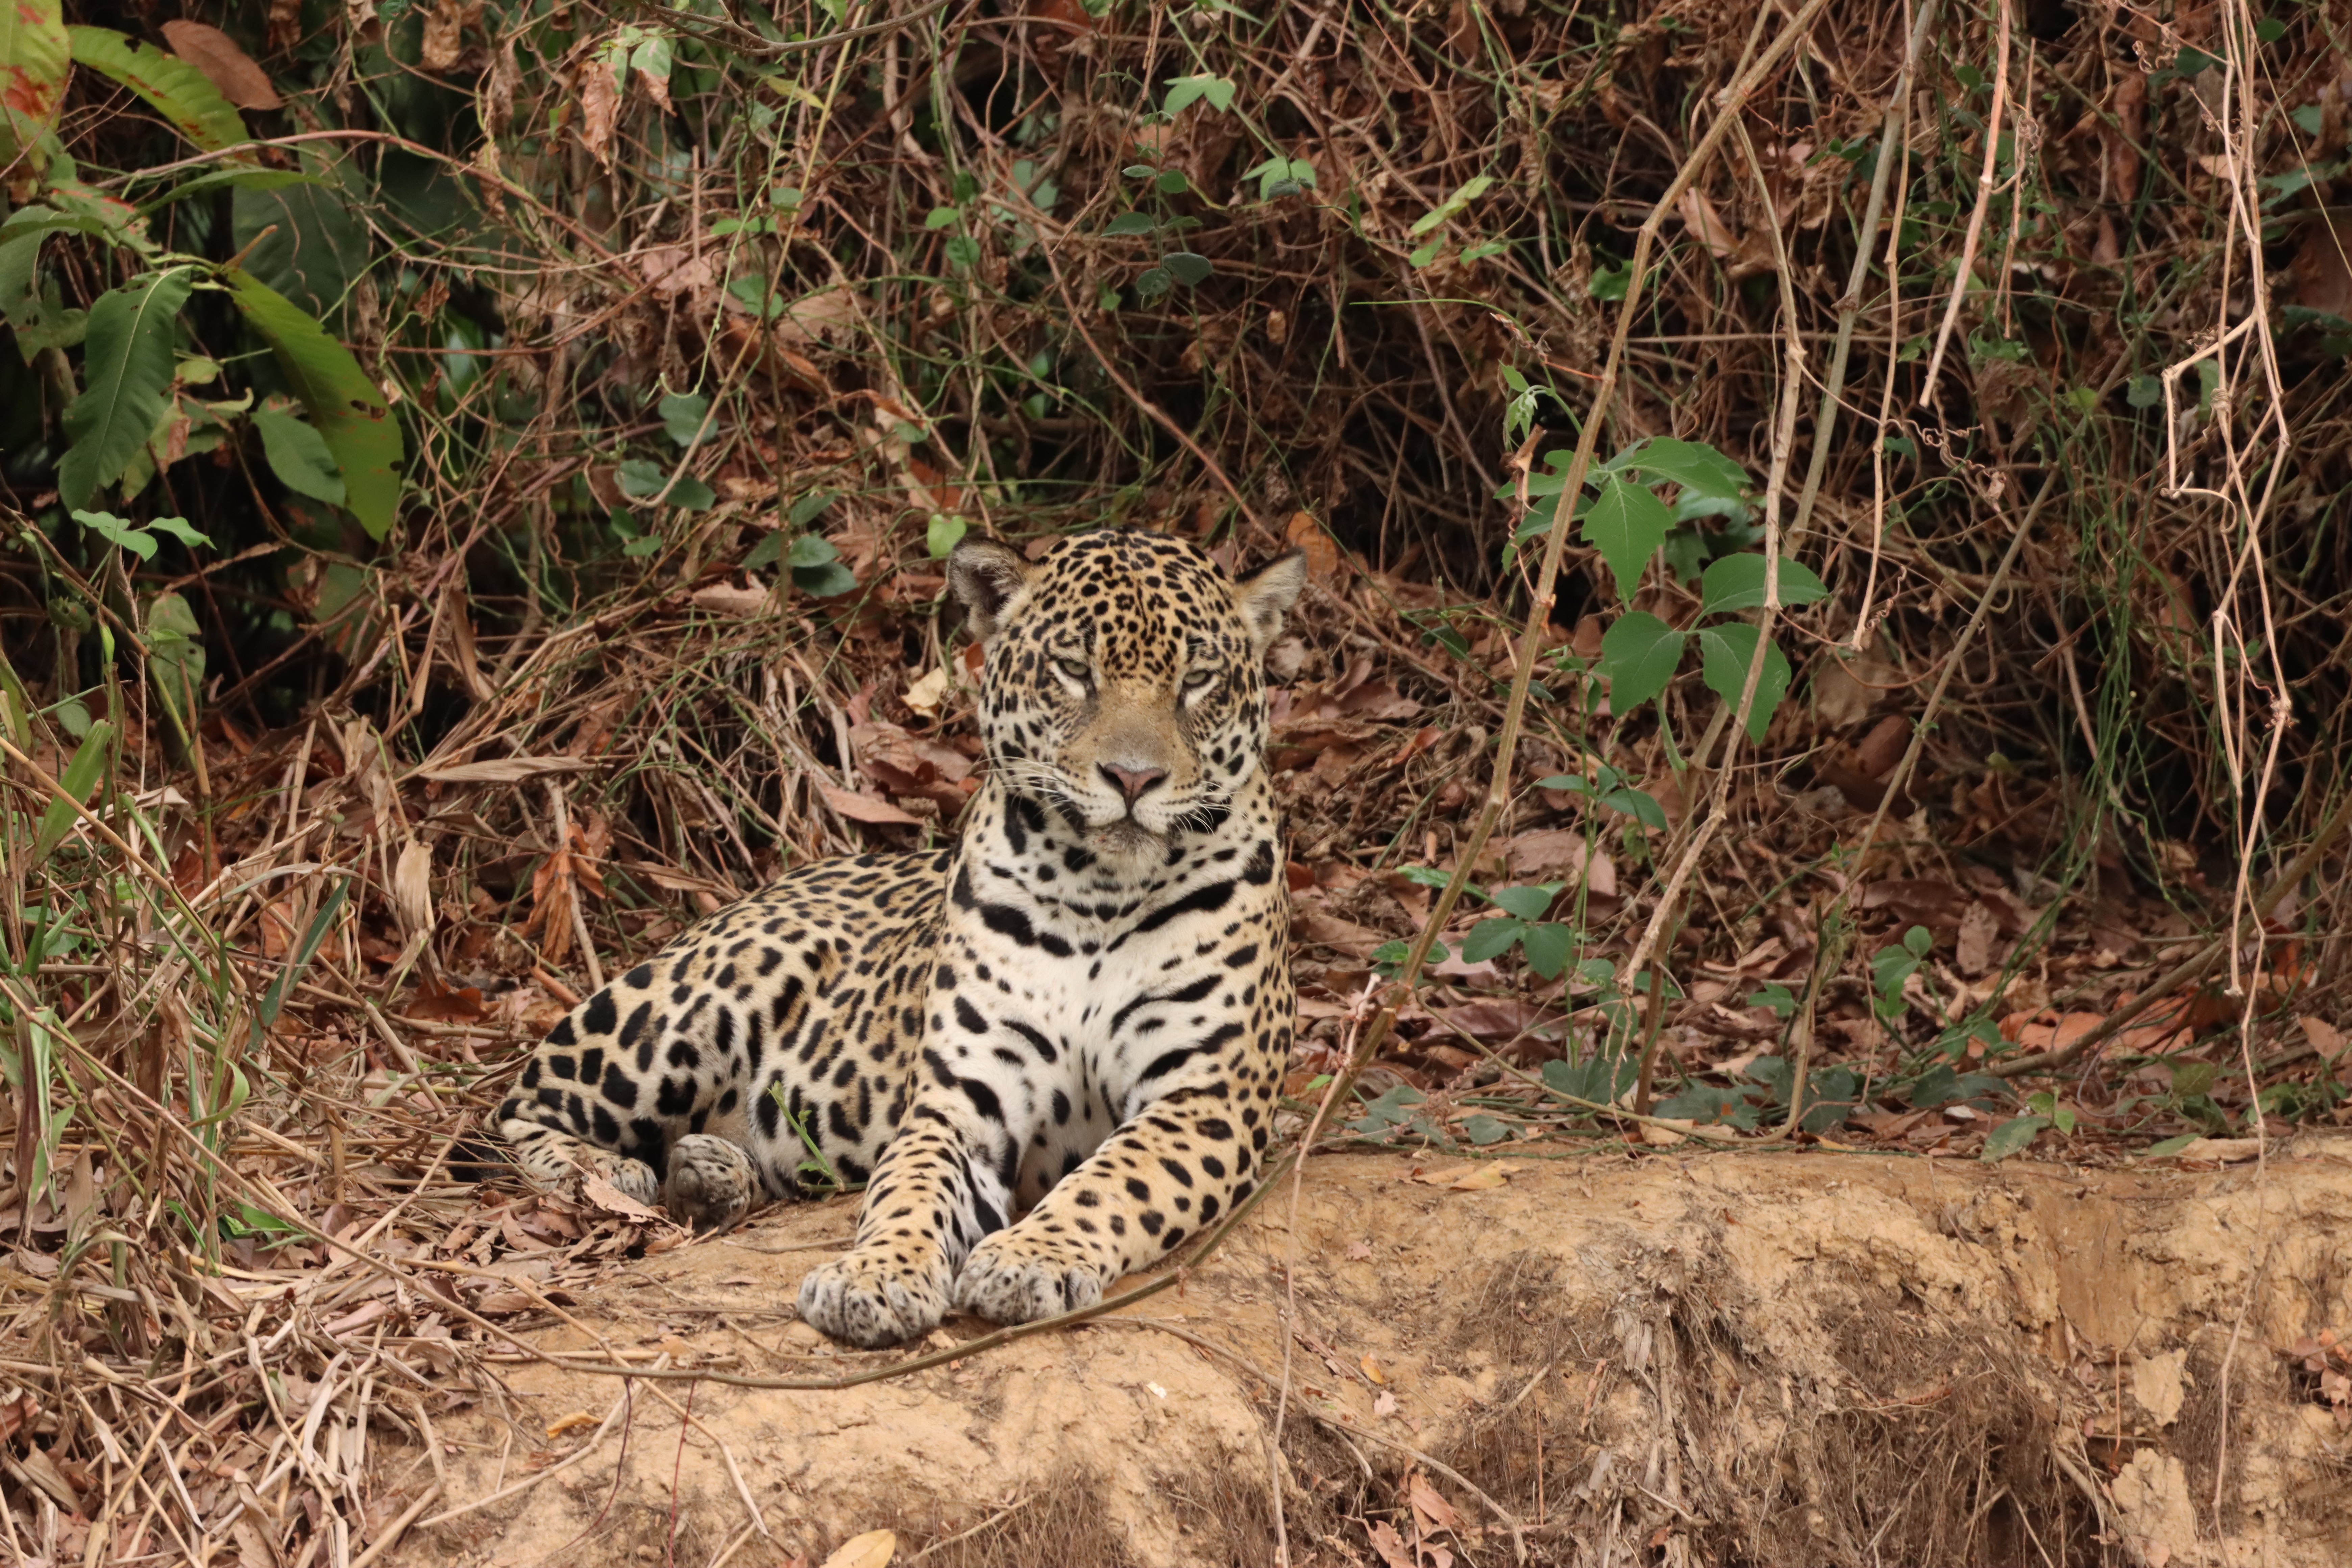
Jaguar: Guaraci